Aquaculture in China

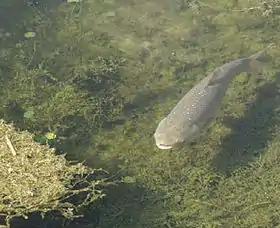

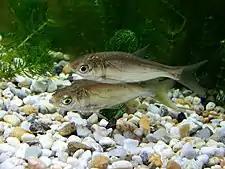

In 1979, inland aquaculture occupied 237.8 million hectares and produced 813,000 tonnes. In 1996, they occupied 485.8 million hectares and produced 10.938 million tonnes. In that year, 17 provinces produced 100,000 tonnes from inland aquaculture.